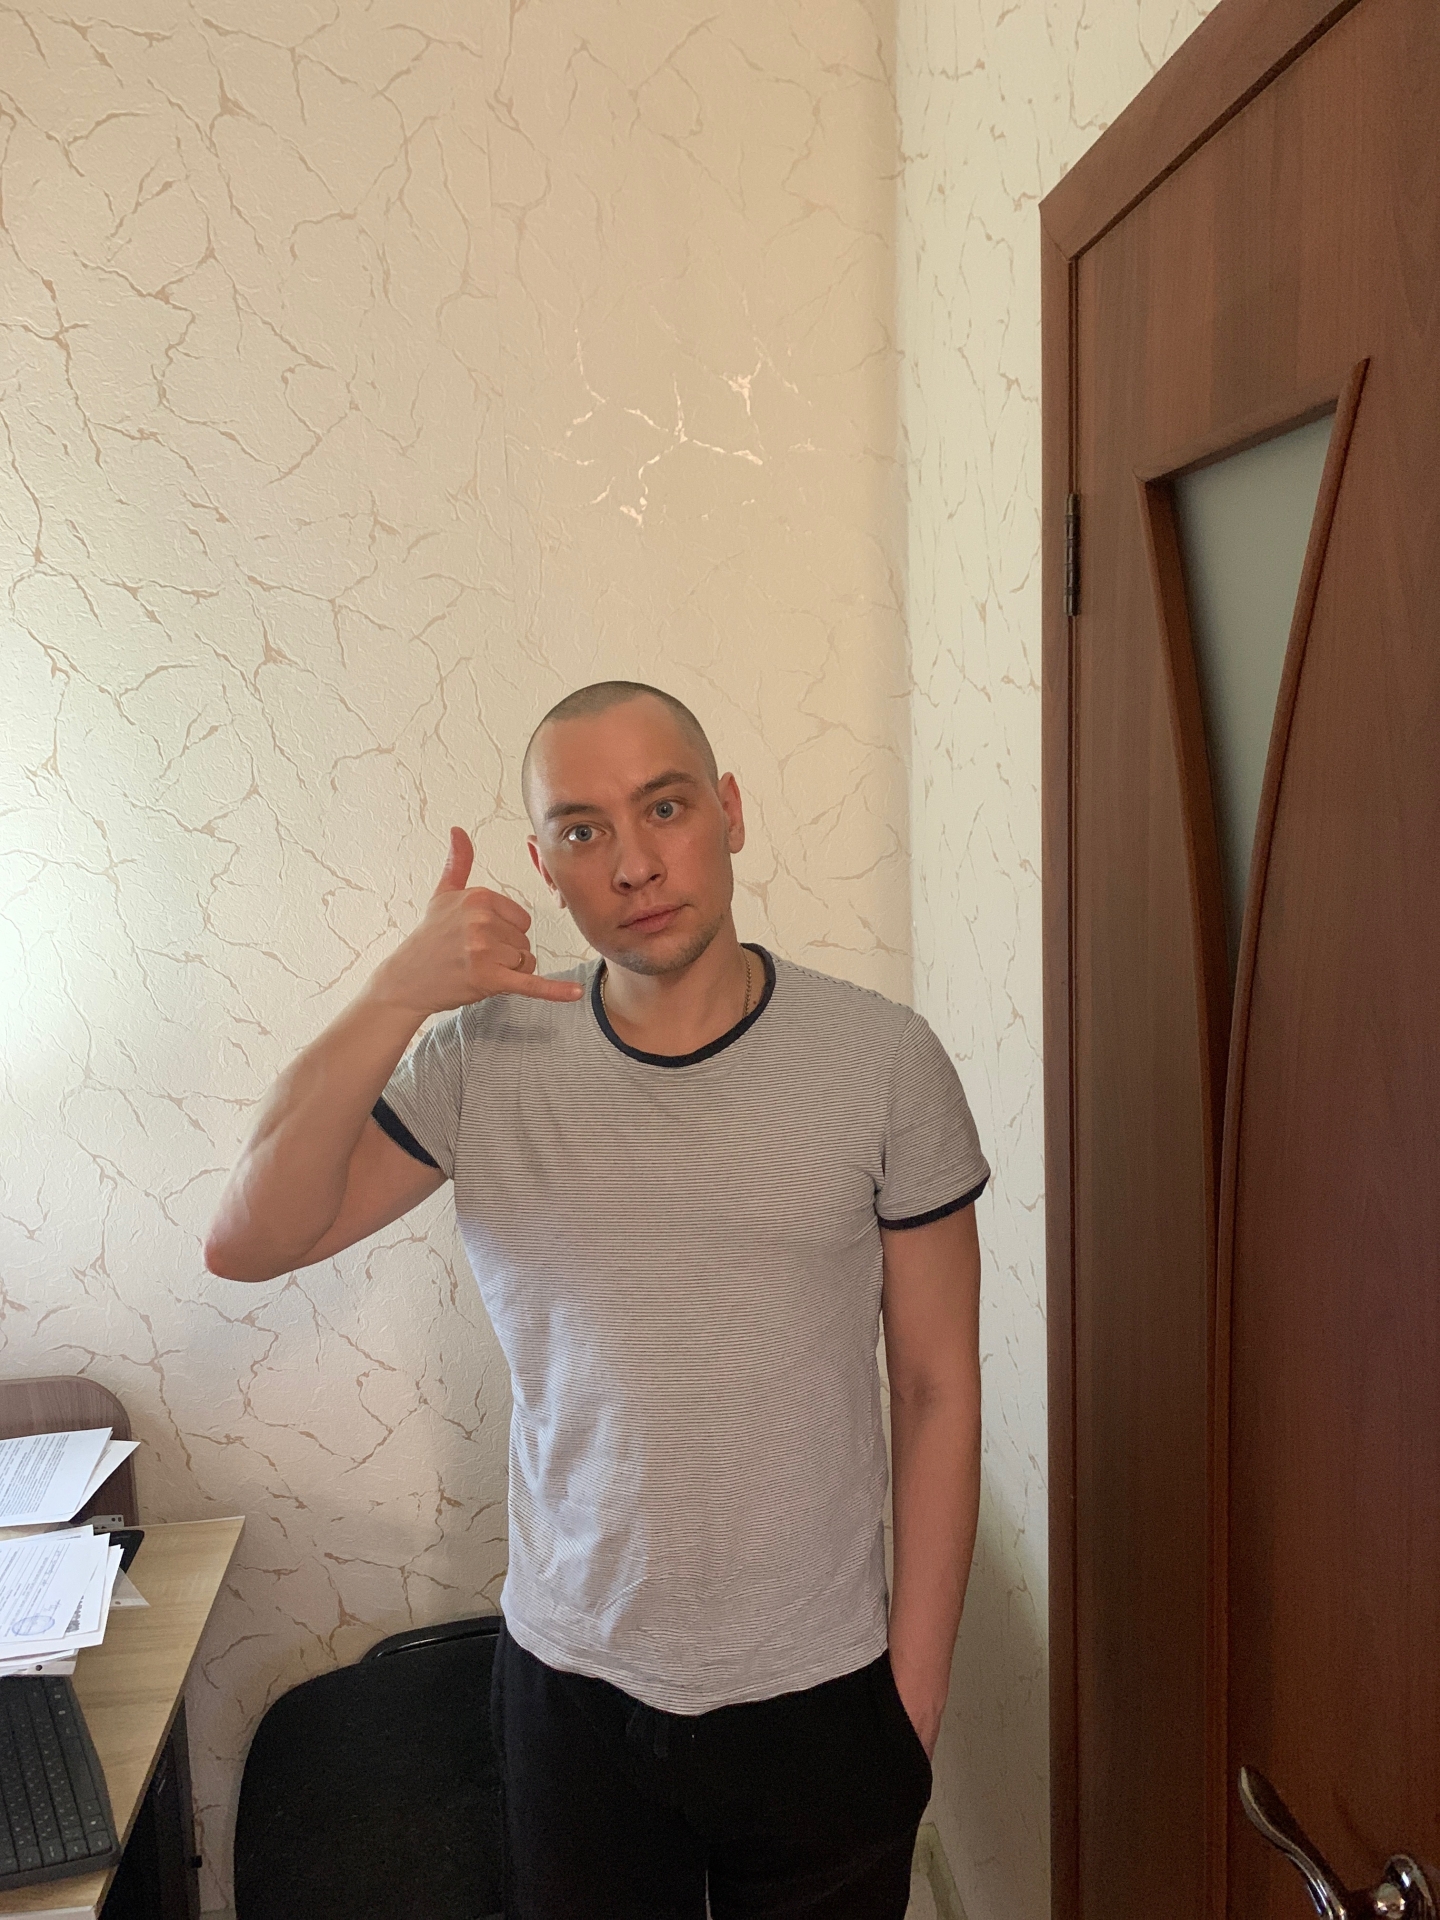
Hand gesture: call